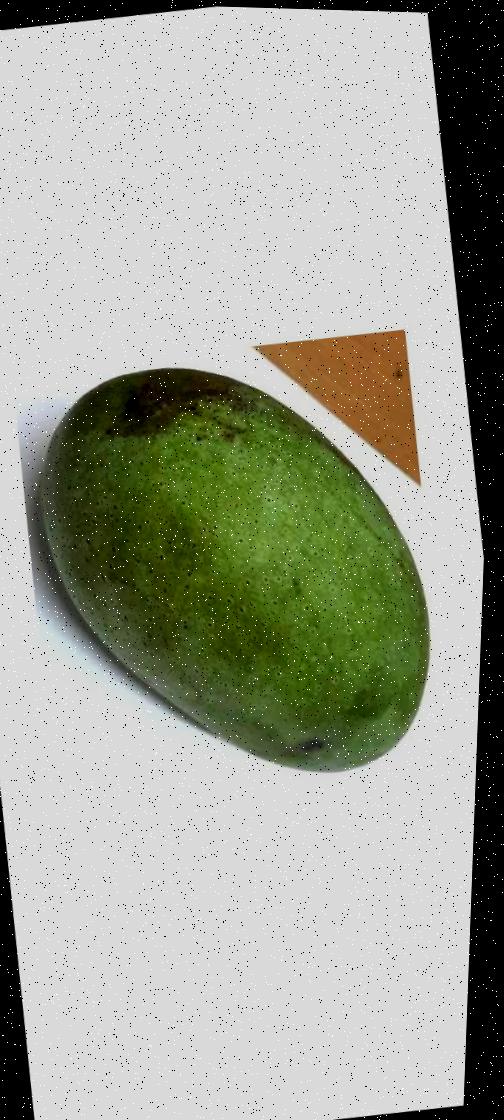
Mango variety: Fazli Classic